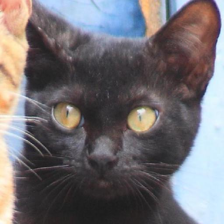
Label: animals